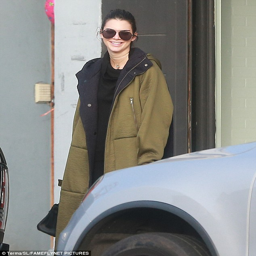
going large : later the sister of author wore a very large green zip - up coat with a black interior and back that looked sizes too big